Honda XR series

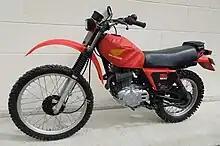
1980 Honda XR 500A

The XR 400R was introduced in 1996. Its frame, plastics and suspension components were similar to those of the XR250R, and it had a similar air-cooled engine with RFVC cylinder head technology. The XR400R had more suspension travel and a longer wheelbase than the XR250R of the same year. Many XR400Rs were heavily modified and raced. The 400 was perhaps the most versatile of the XR line-up; many were raced in amateur motocross and enduro events. Equipped with street-legal lighting it also worked reasonably well as a dual purpose bike. It was simple, reliable and long lasting. Hard to break and easy to fix. In 2004 Honda discontinued the XR400R.